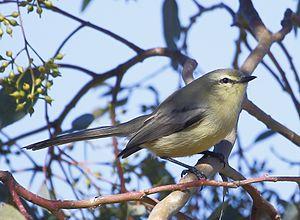
Le Calandrite bergeronnette est une espèce de passereaux de la famille des Tyrannidae.
La province de San Luis est une subdivision de l'Argentine située au centre-ouest du pays. Sa capitale est la ville de San Luis.
La province de La Rioja est une subdivision de l'Argentine située au nord-ouest du pays. Elle est limitée au nord-ouest par le Chili, à l'ouest par la province de San Juan, au sud par la province de San Luis à l'est par la province de Córdoba et au nord par la province de Catamarca.